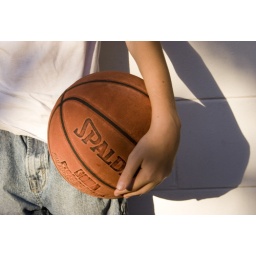
The ball - whte against white